Battle of Milliken's Bend

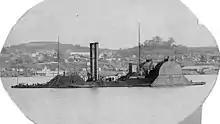
USS "Choctaw" near Vicksburg

In the spring of 1863, Major General Ulysses S. Grant of the Union Army began a campaign against the strategic Confederate-held city of Vicksburg, Mississippi. Grant's troops crossed the Mississippi River from the Louisiana side into Mississippi at a point south of Vicksburg in late April. By May 18, the Union army had fought its way to Vicksburg, surrounded it, and initiated the Siege of Vicksburg. During the campaign, Grant had kept a supply base at Milliken's Bend, Louisiana